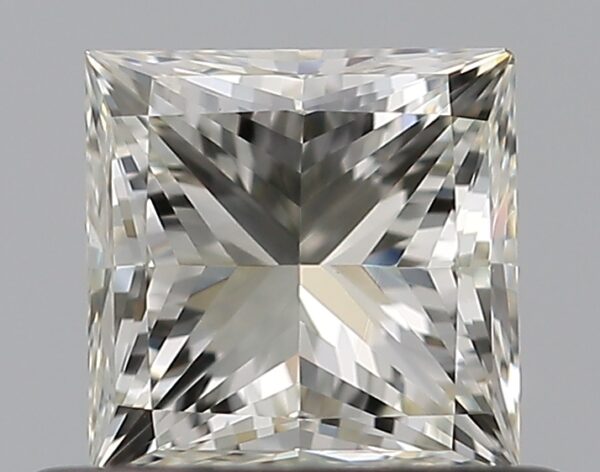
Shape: princess
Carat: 0.5
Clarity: VS1
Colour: K
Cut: EX
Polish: EX
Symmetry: VG
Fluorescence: N
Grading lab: GIA
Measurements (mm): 4.3 x 4.28 x 3.13